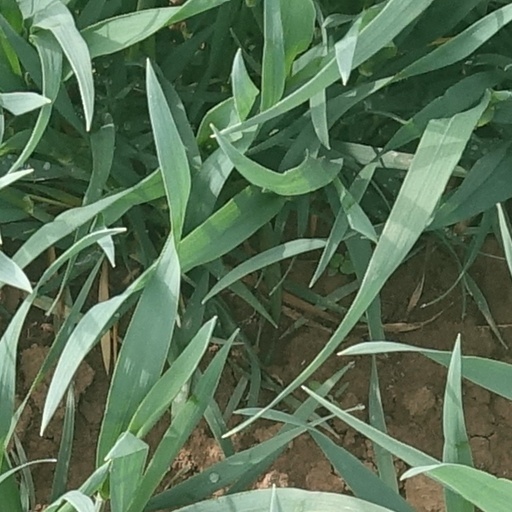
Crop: wheat